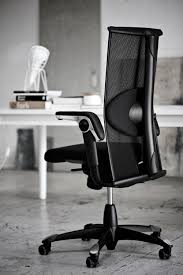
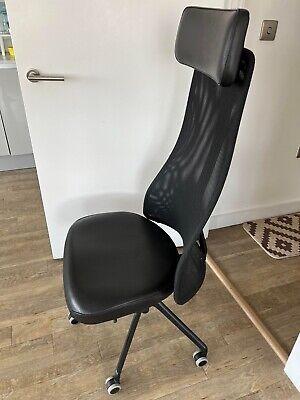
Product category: items_chair
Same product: no